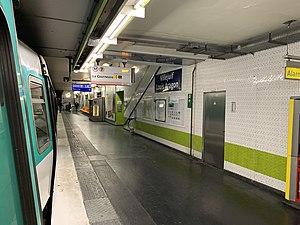
Station de métro de la ligne 7 Villejuif - Louis Aragon, Villejuif.
Villejuif - Louis Aragon est une station de la ligne 7 du métro de Paris, située sur la commune de Villejuif.